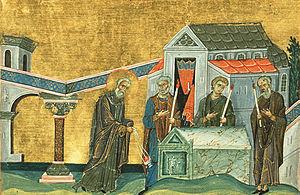
Marutha ou Maruthas de Maïpherkat est un évêque, diplomate et écrivain religieux qui a vécu au Proche-Orient à la fin du IVᵉ et au début du Vᵉ siècle.